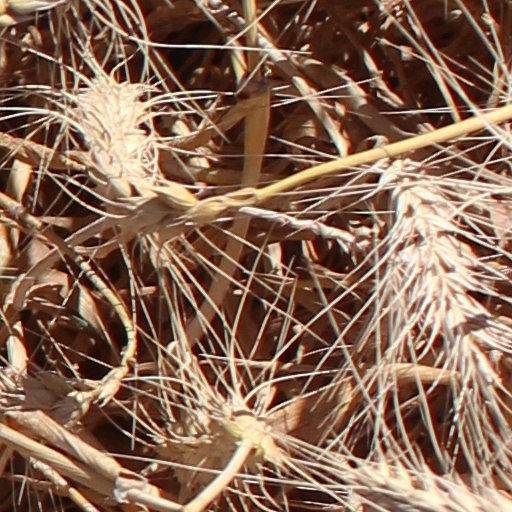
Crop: wheat